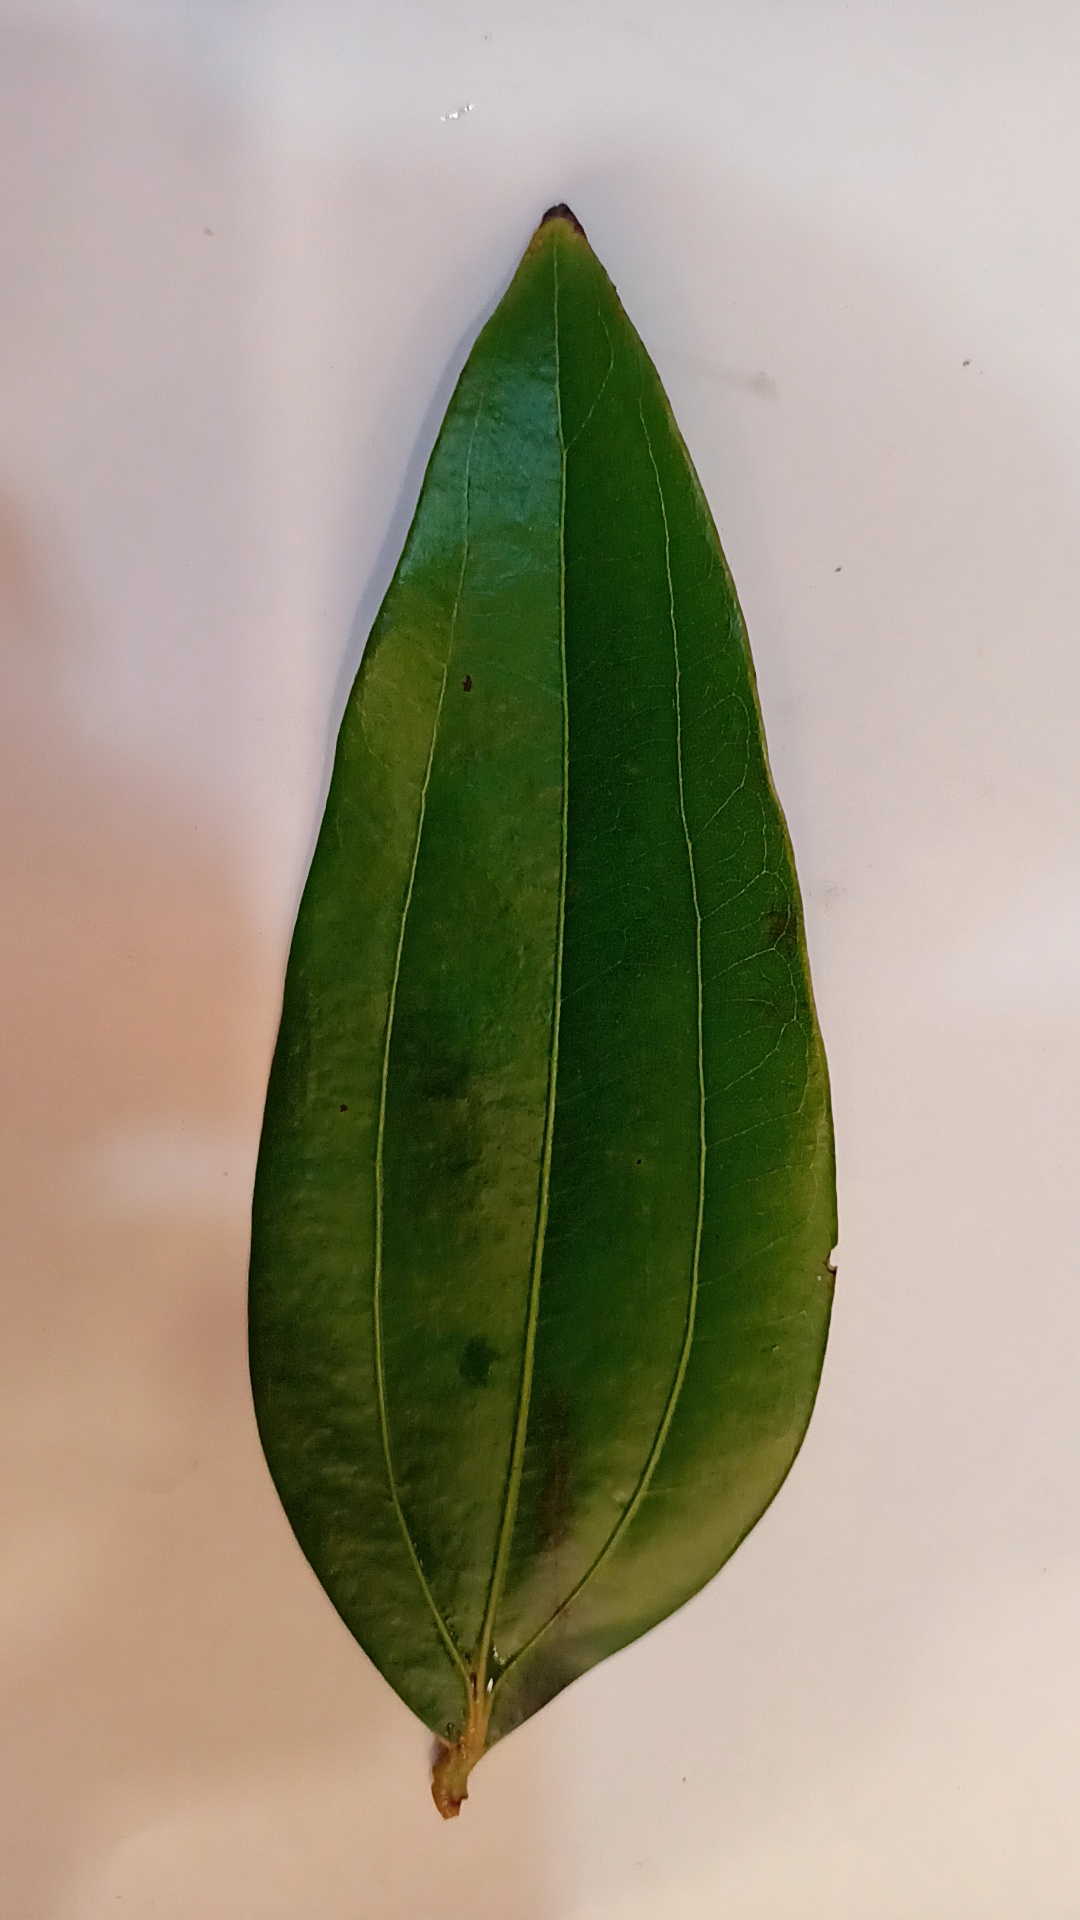
Label: Healthy